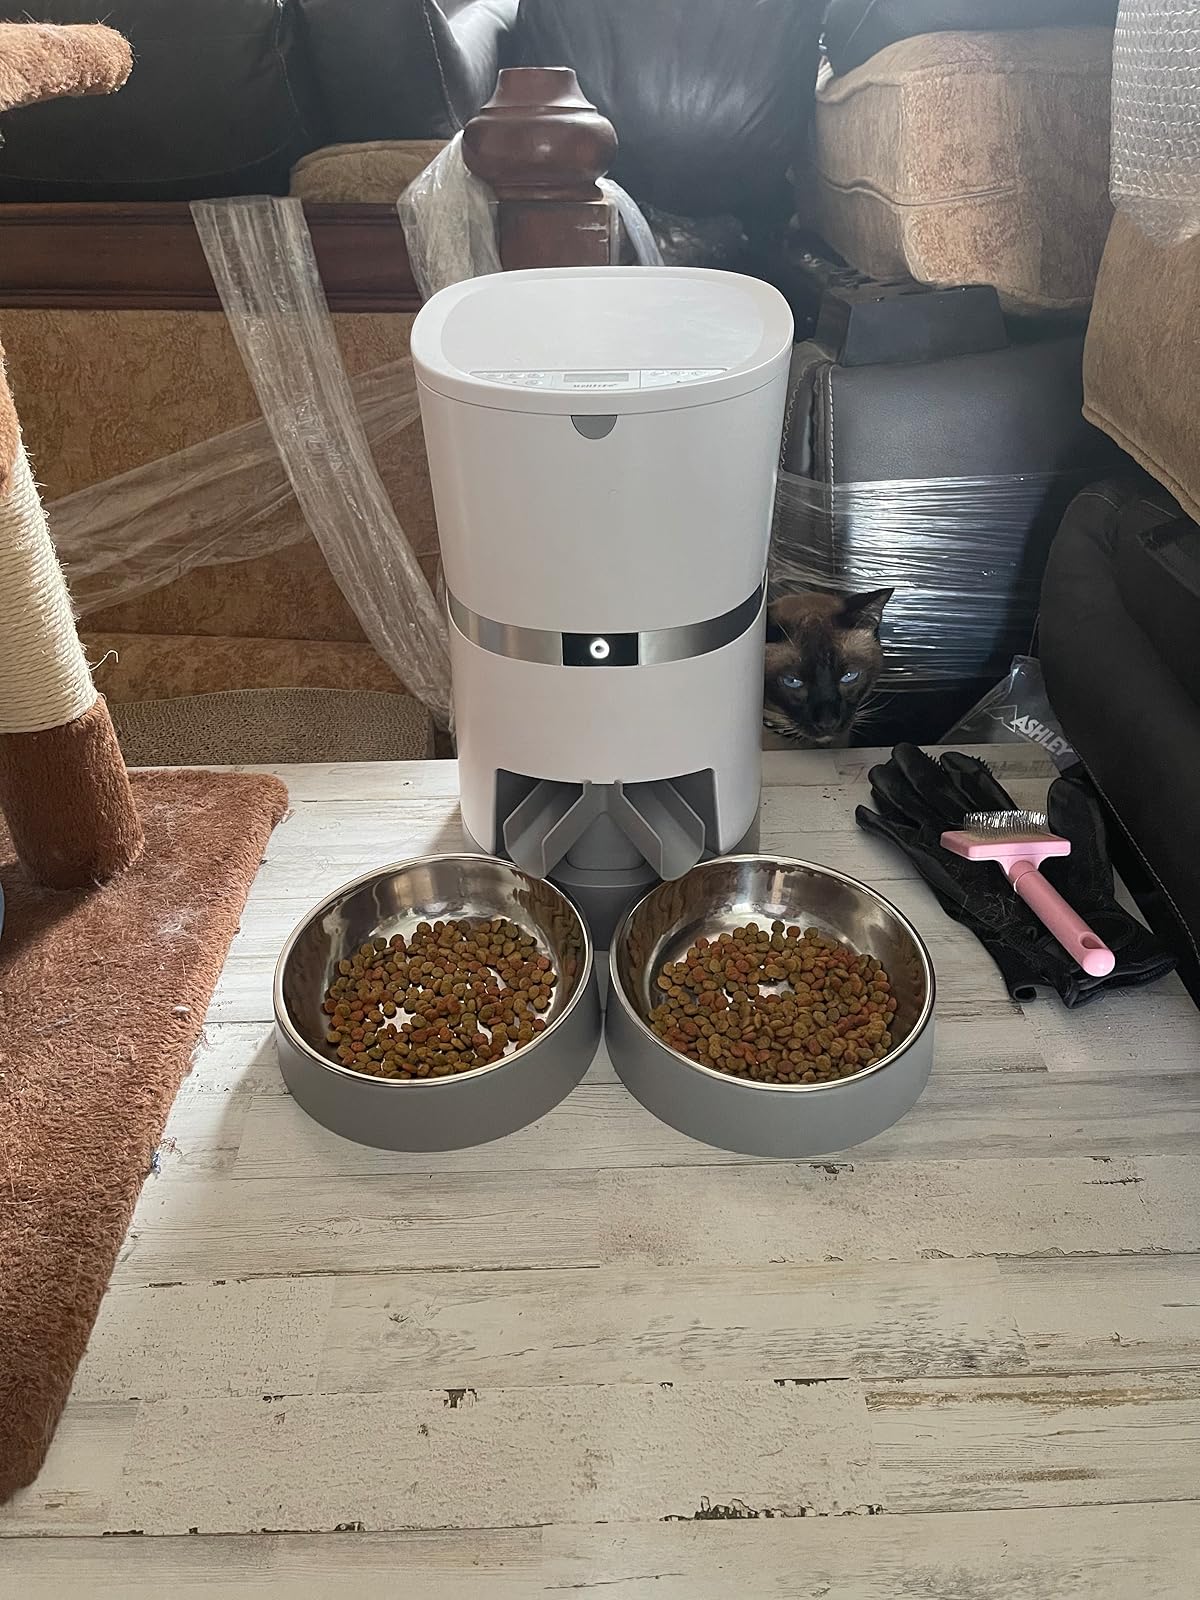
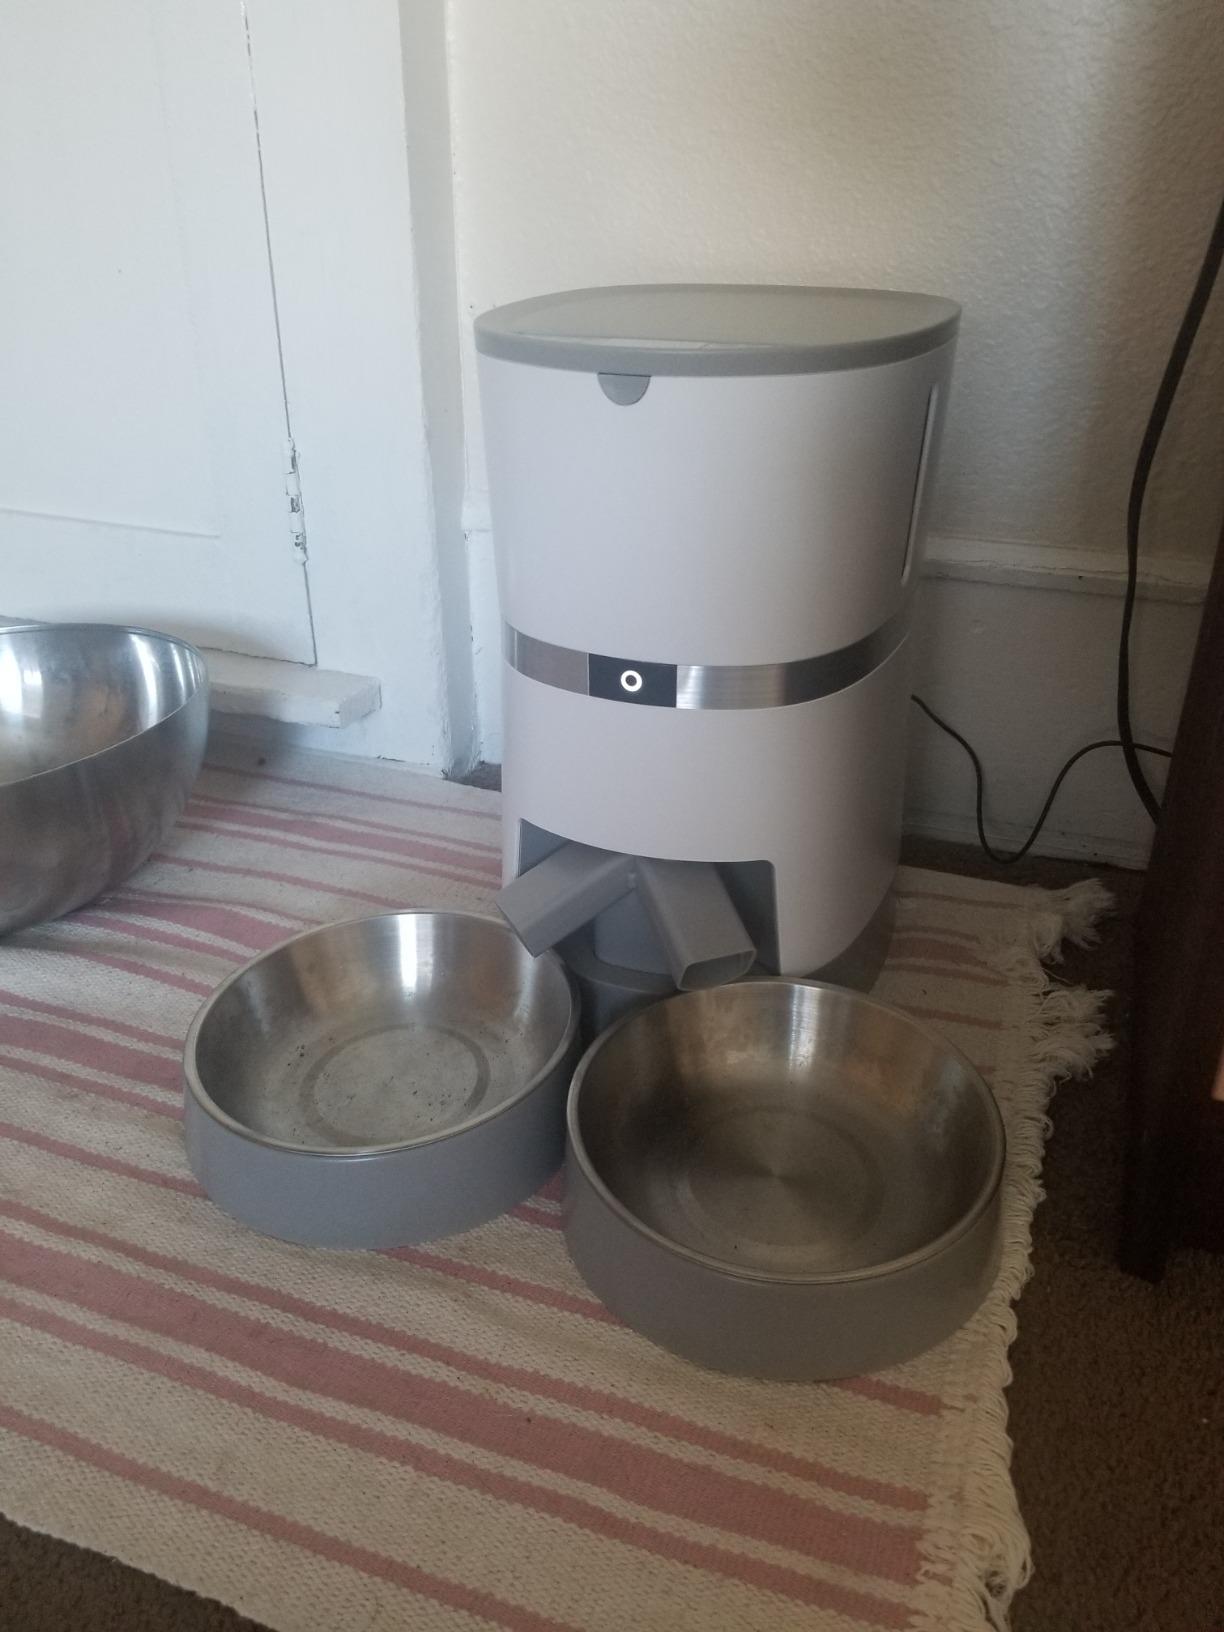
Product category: items_feeder
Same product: yes